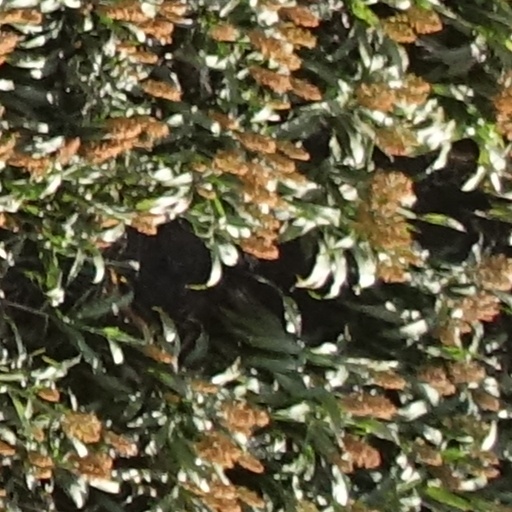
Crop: sorghum